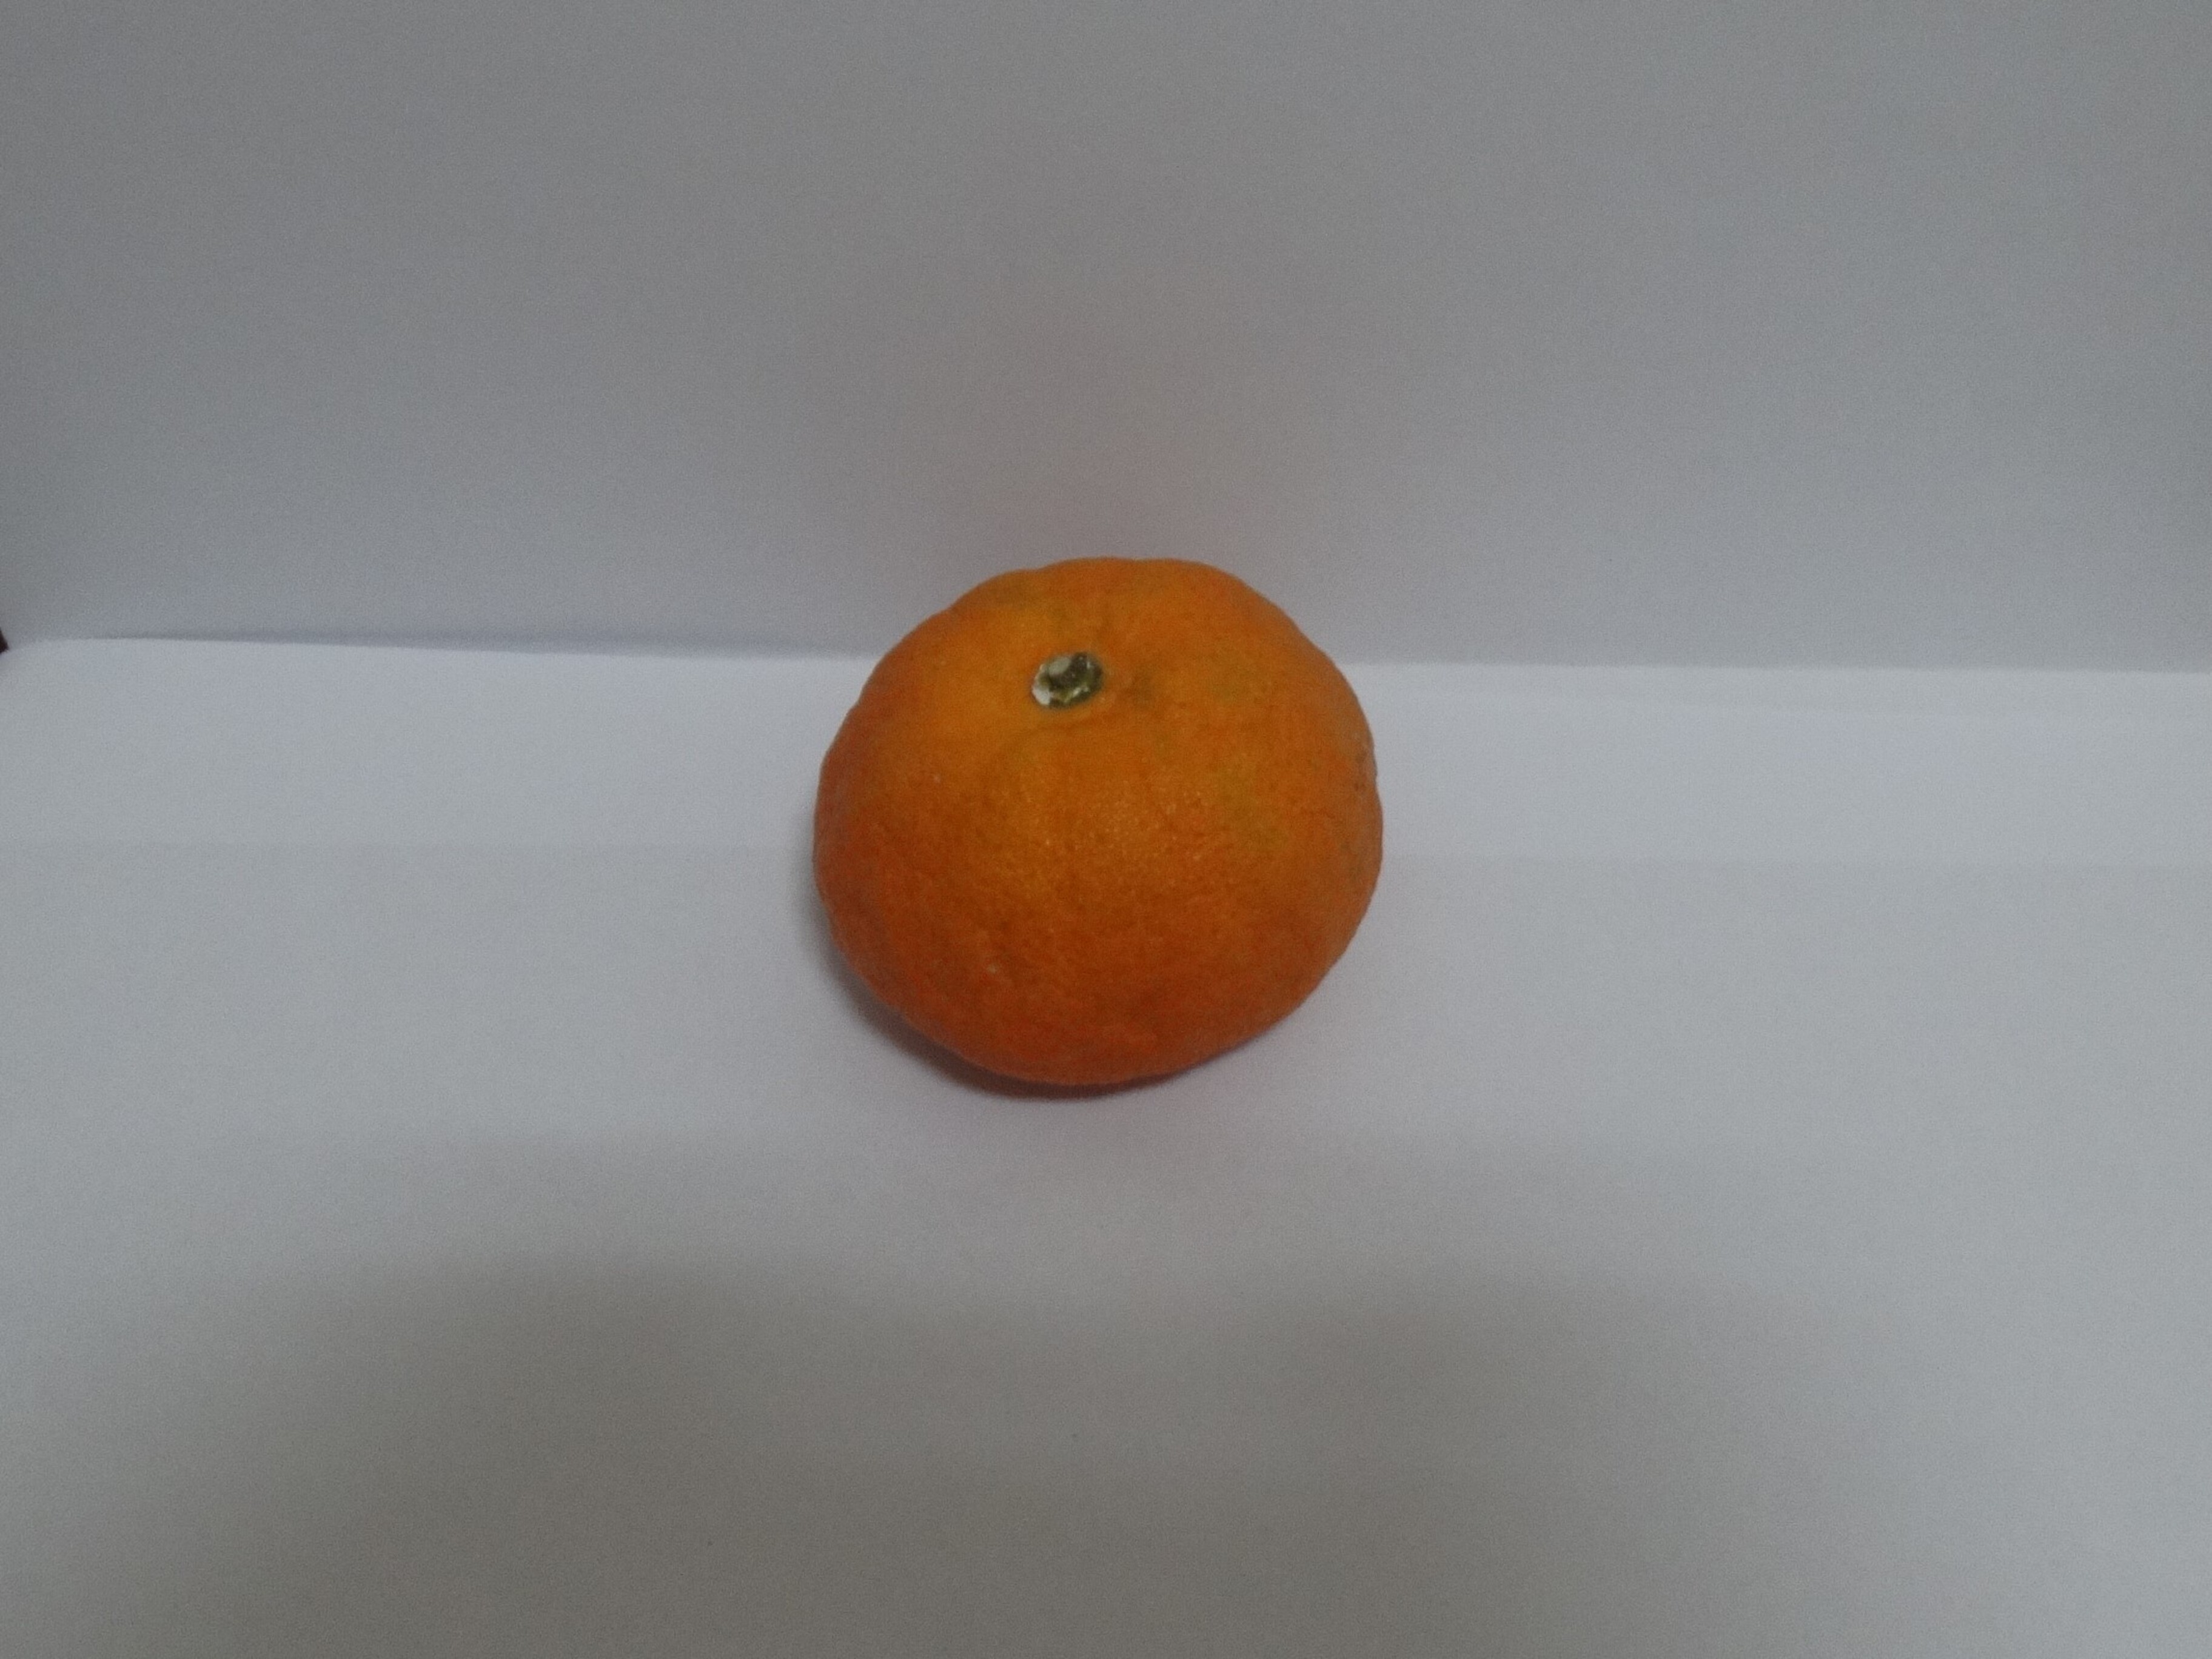
Citrus fruit variety: murcott